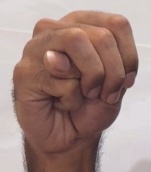
ASL sign: M